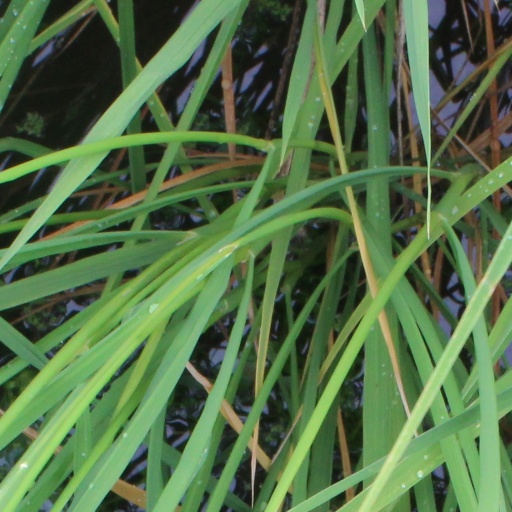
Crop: rice